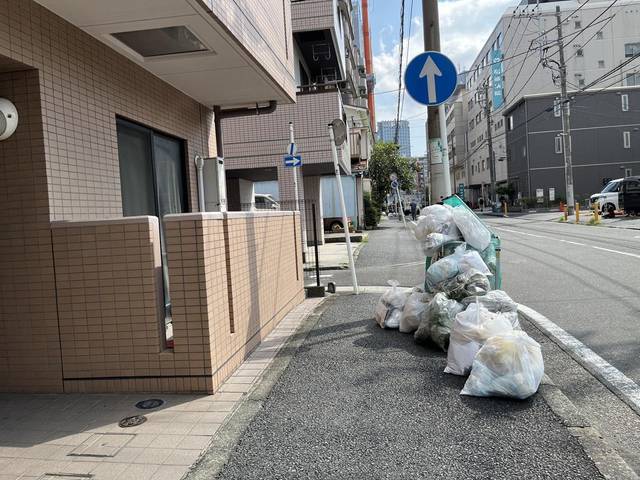
Region: Japan
Coordinates: 35.457, 139.622